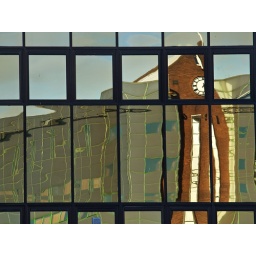
One of the local council buildings reflected in the windows of the nearby shopping centre.